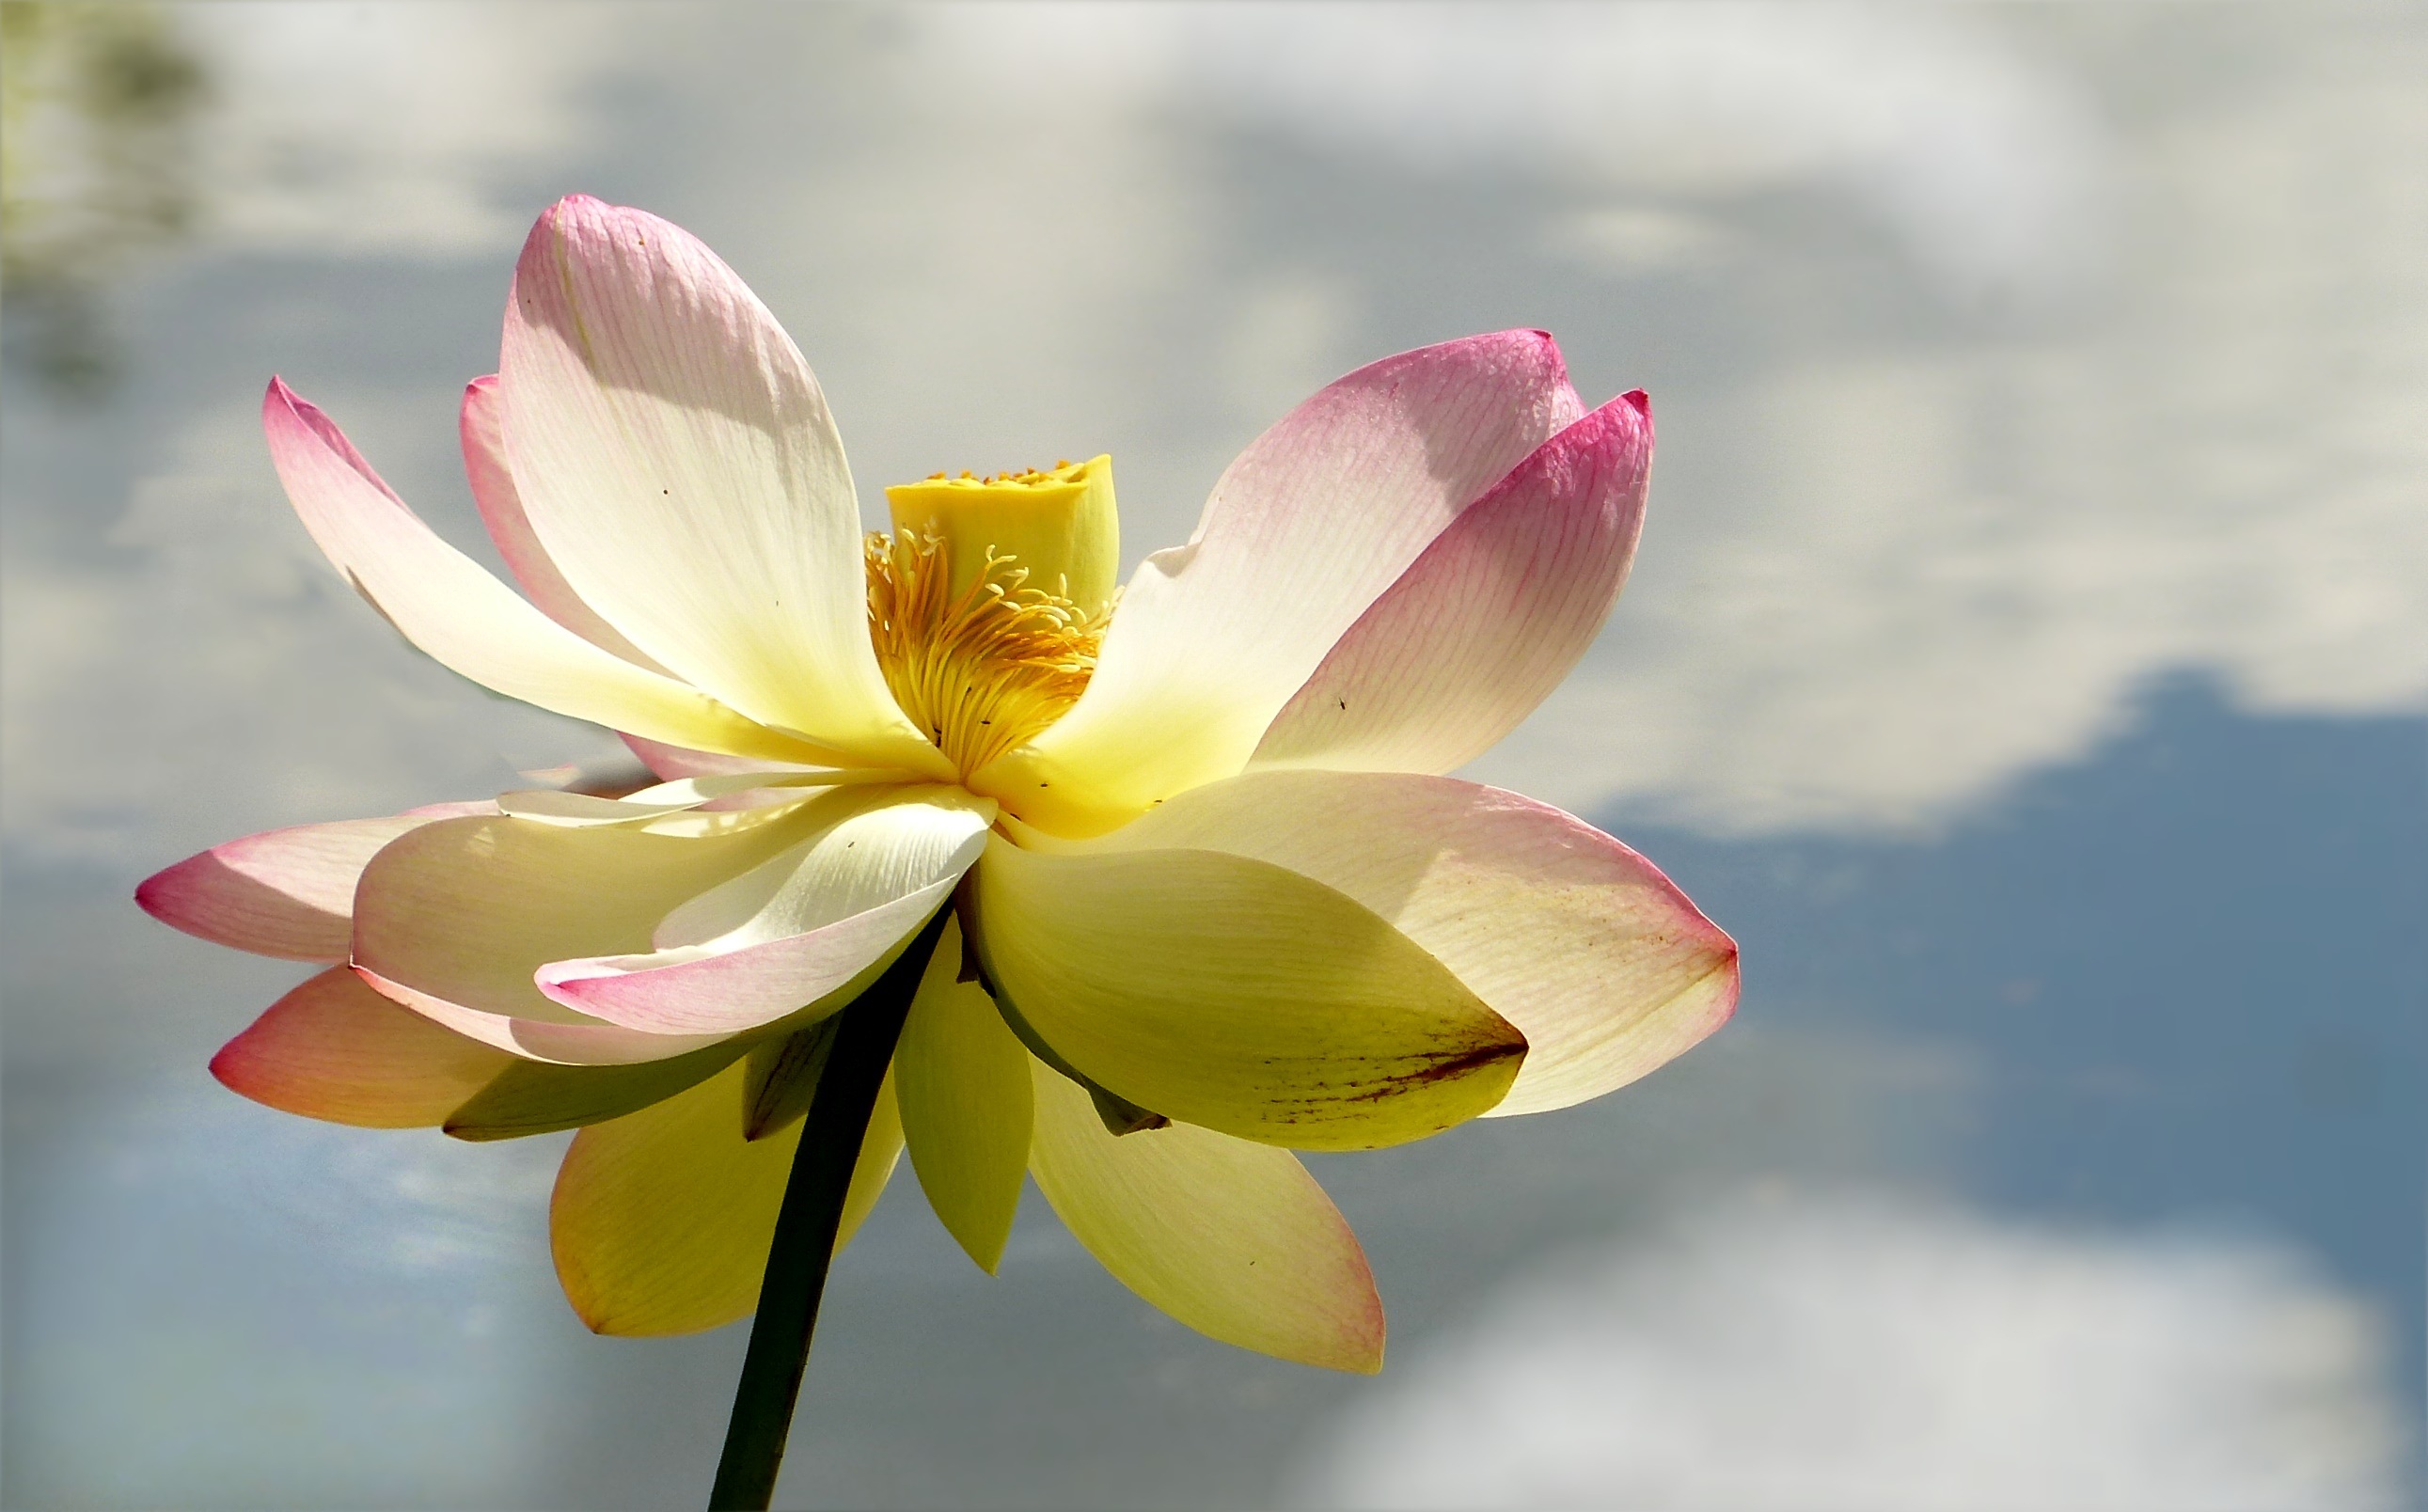
blossom, plant, flower, petal, botany, yellow, sacred lotus, aquatic plant, flora, close up, lotus flower, lotus, macro photography, flowering plant, lerlumbonaceae, plant stem, land plant, lotus family, proteales